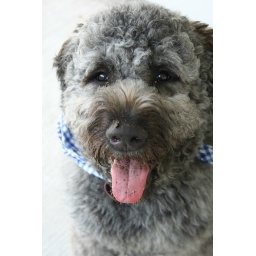
A dirty face from playing in the flower beds!